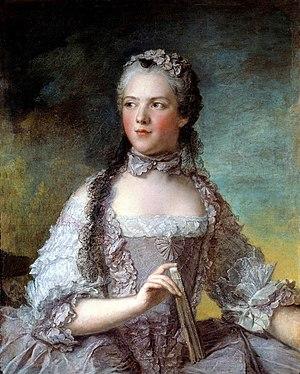
Mesdames est une appellation désignant au XVIIIᵉ siècle les filles de Louis XV, dont la plupart demeurèrent à la cour, sans alliance.